The Viscount Who Loved Me

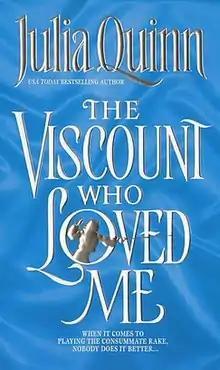
First edition cover

The Viscount Who Loved Me is a 2000 historical romance novel written by Julia Quinn, first published by Avon. It is the second novel of Quinn's Bridgerton series set in Regency England and tells the story of Anthony, Viscount Bridgerton, the eldest Bridgerton sibling. It is a #1 "New York Times" Best Seller.